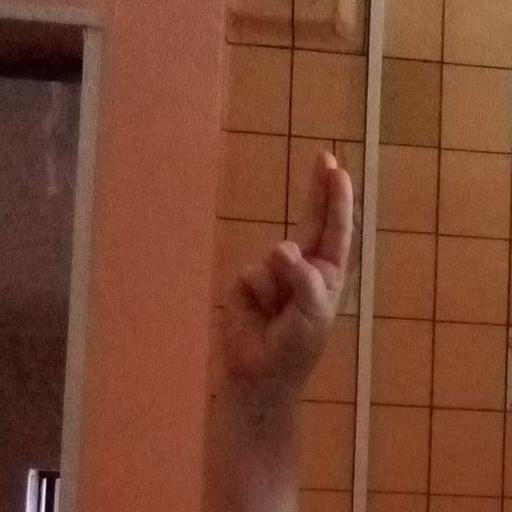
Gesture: two_up